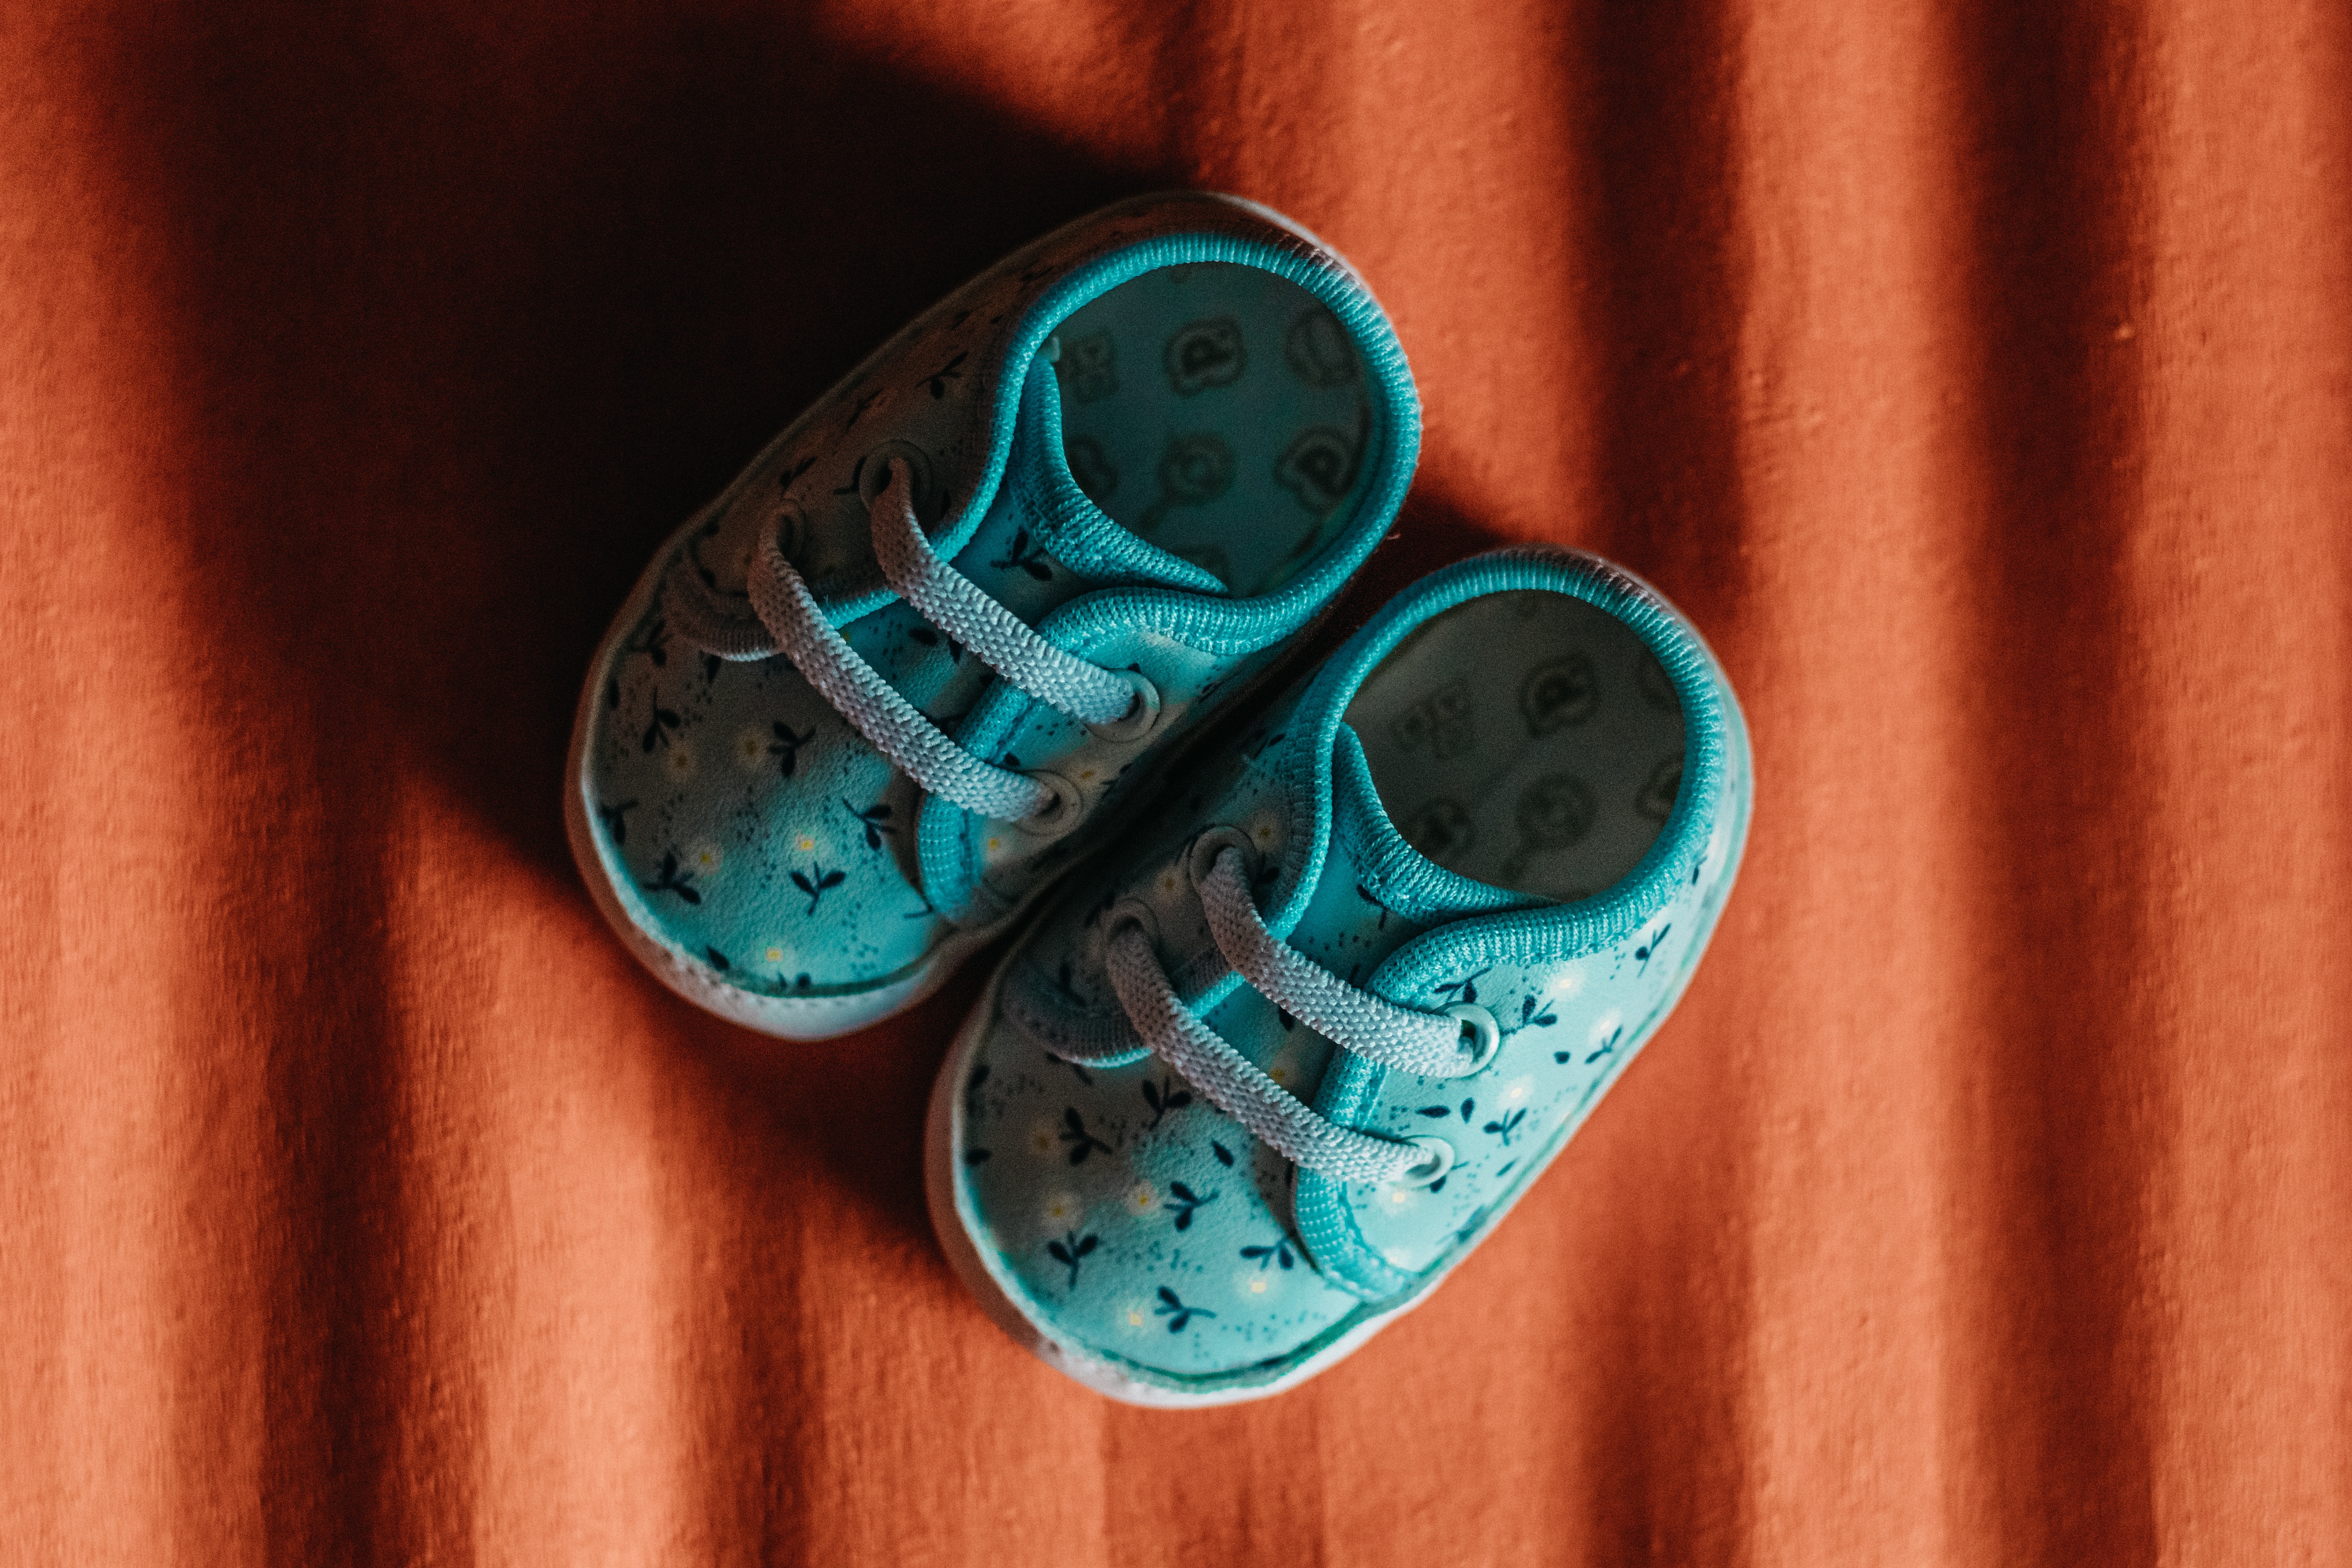
shoes, footwear, shoe, wood, outdoor shoe, font, Tints and shades, glass, electric blue, pattern, athletic shoe, circle, metal, fashion accessory, slipper, magenta, carmine, denim, still life photography, foot, walking shoe, peach, nail, musical instrument accessory